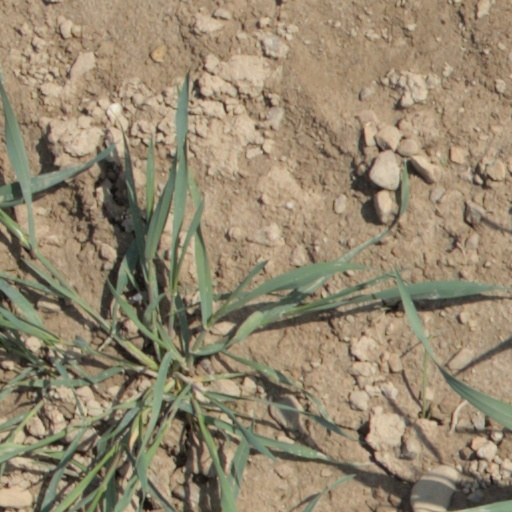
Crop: wheat